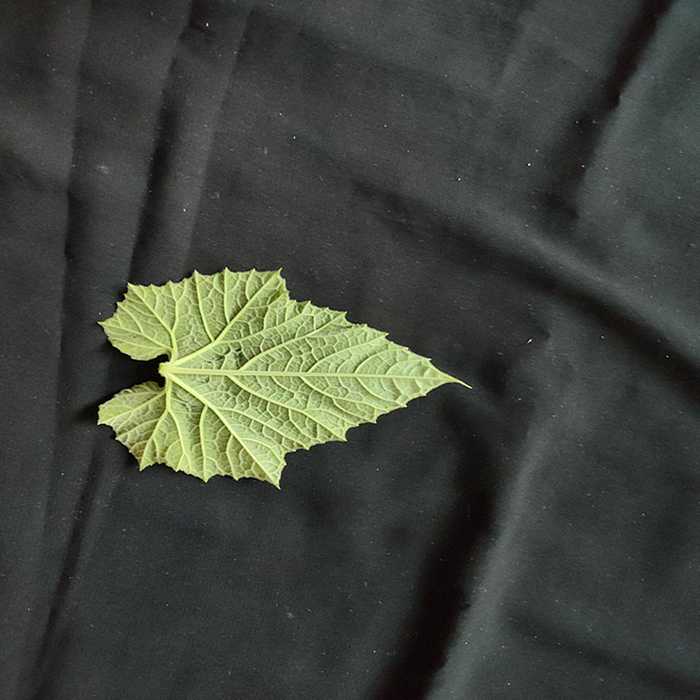
Plant: Bottle gourd
Label: Fresh leaf